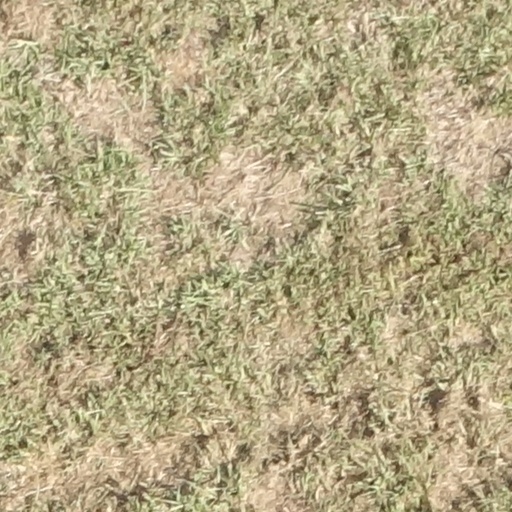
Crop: sorghum